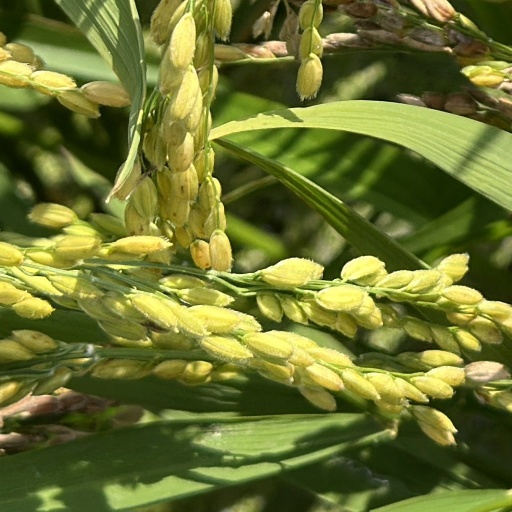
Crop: rice